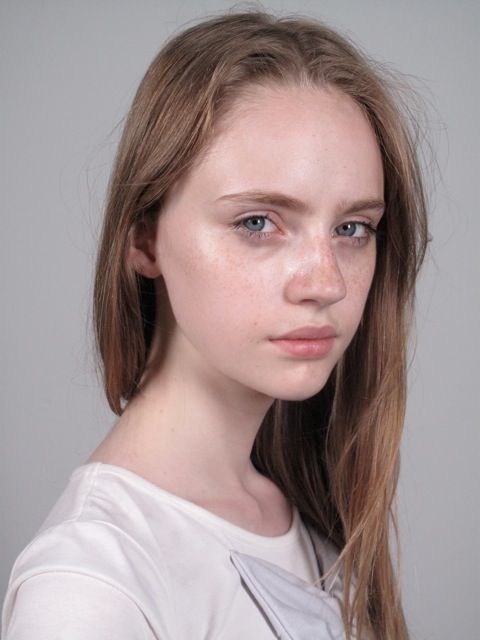
Label: Colored